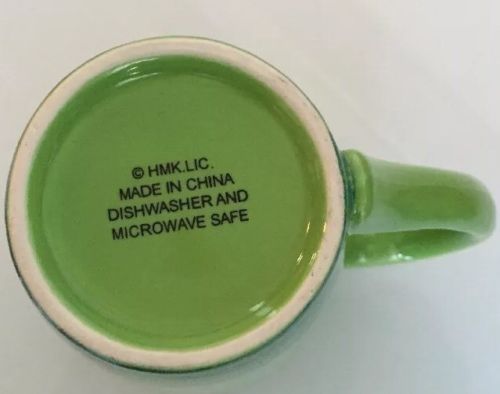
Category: mug